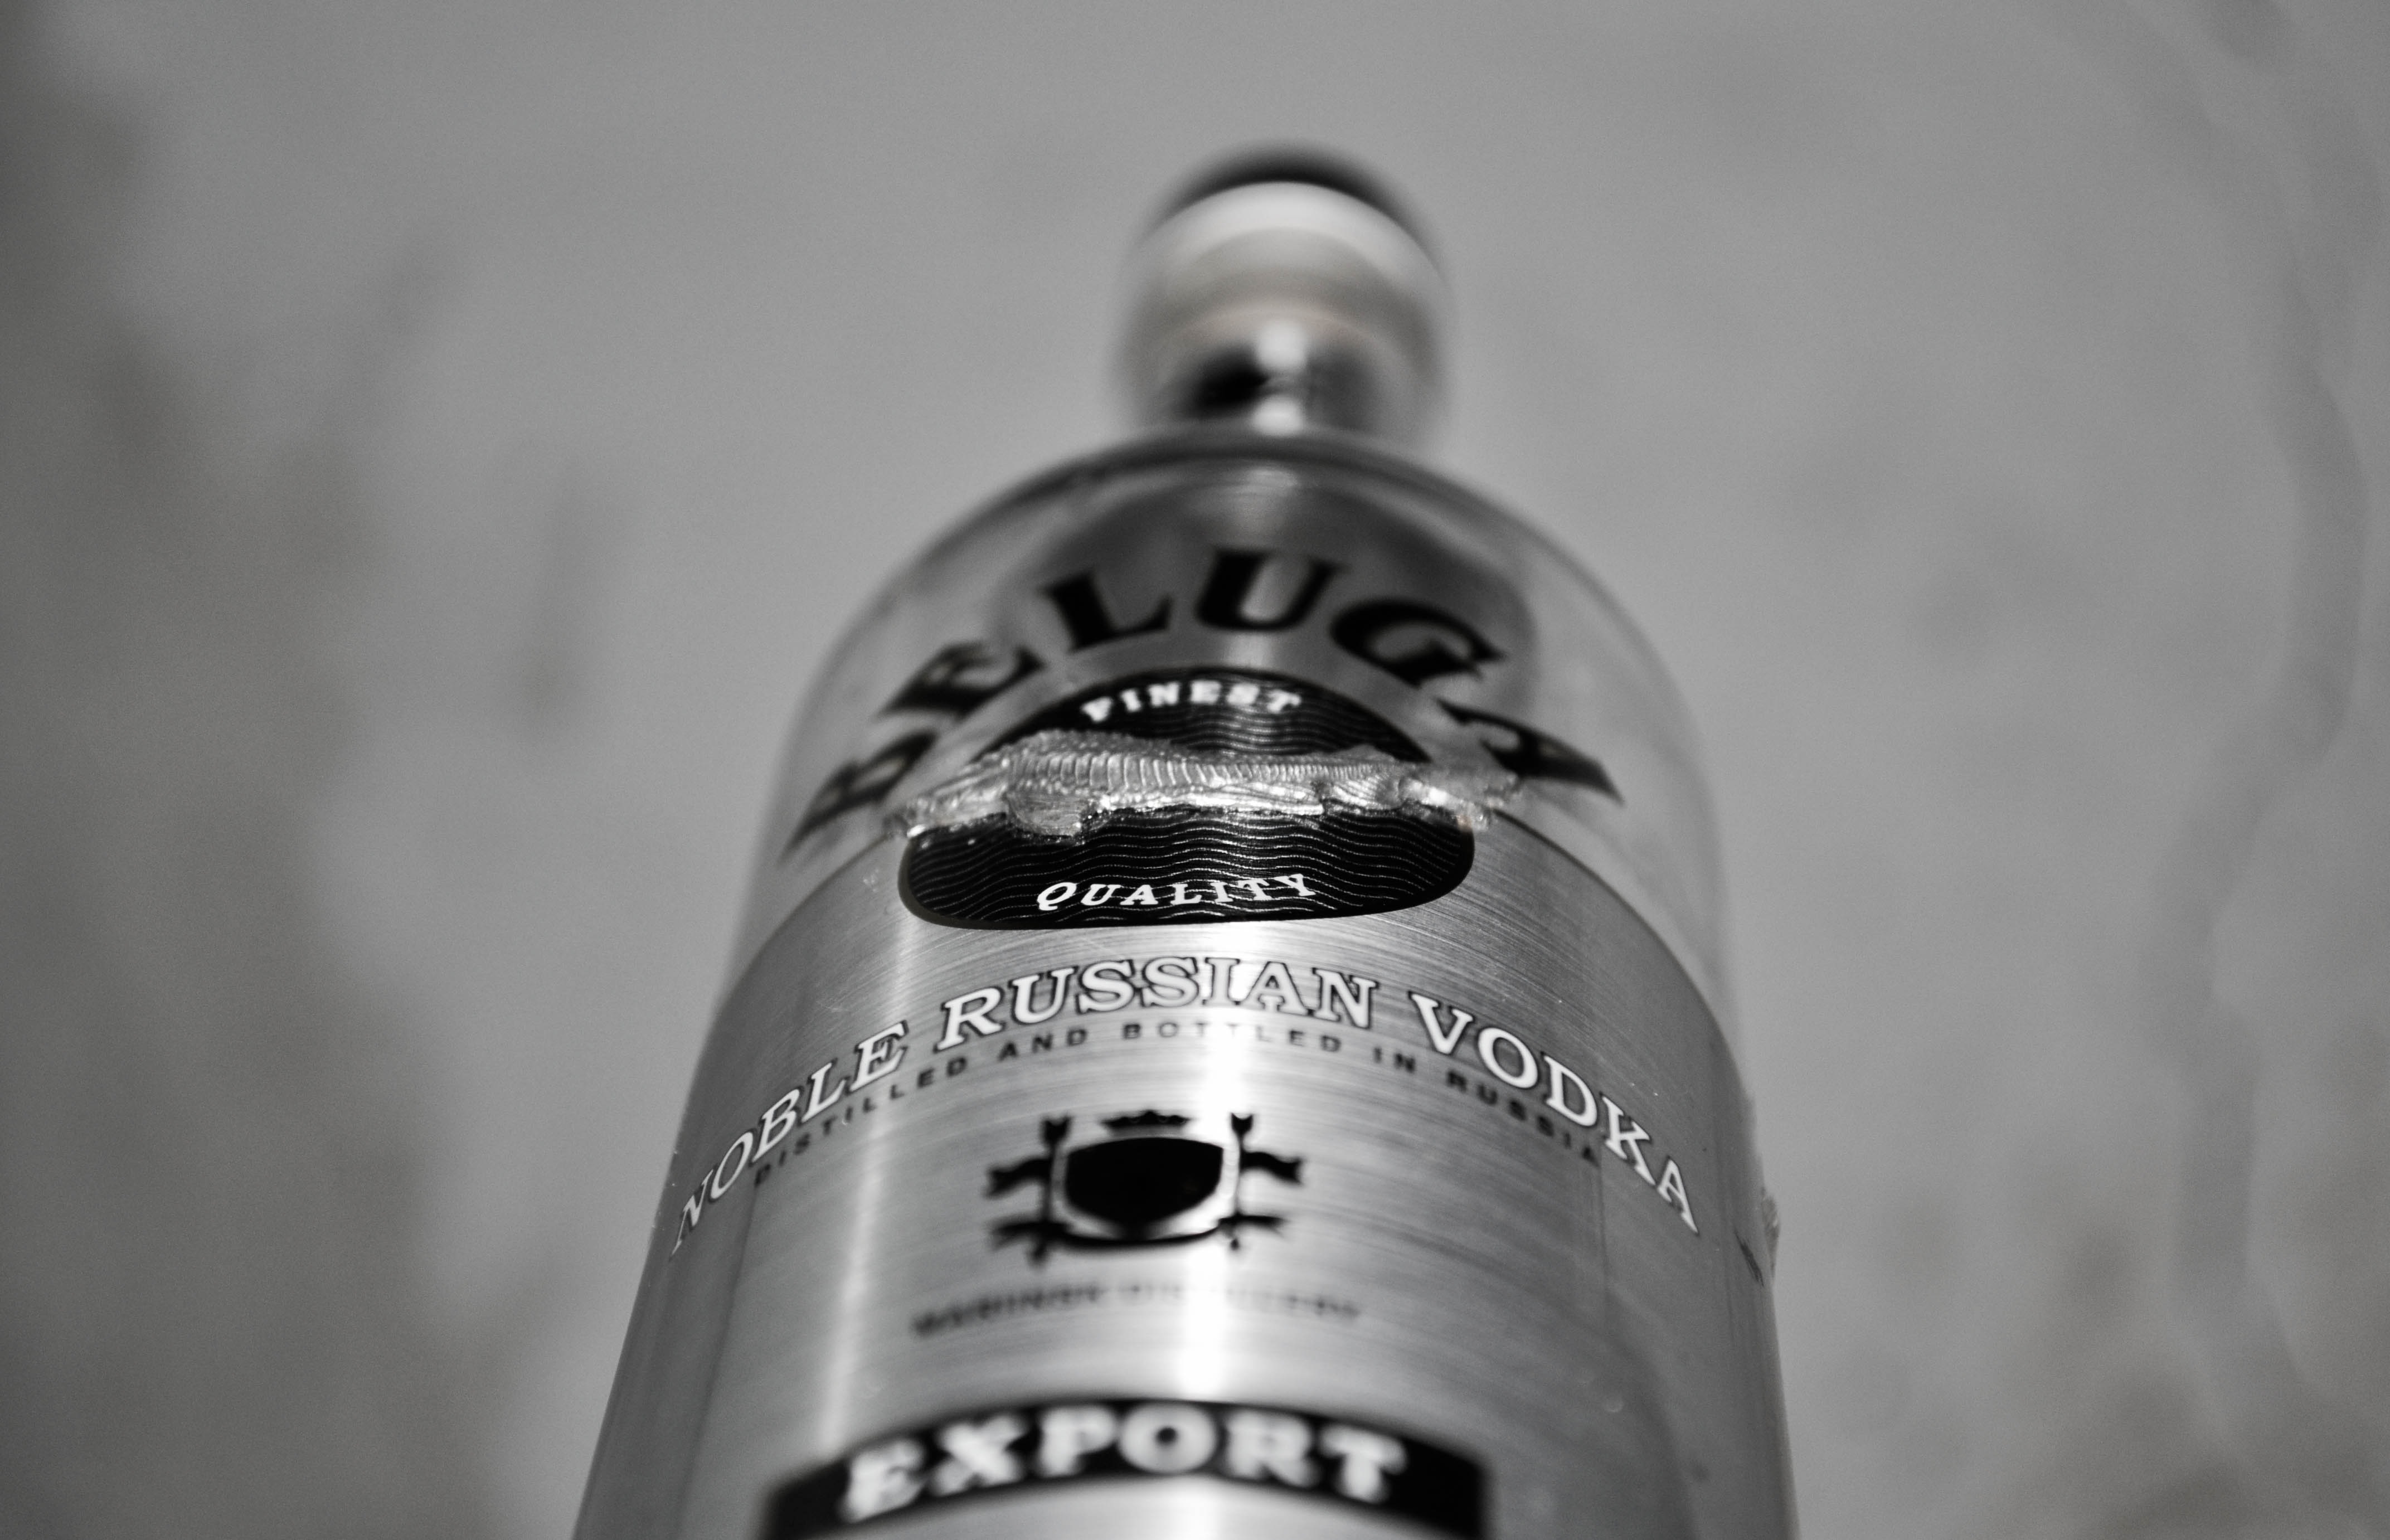
black and white, white, beverage, drink, bottle, black, monochrome, alcohol, close up, brand, alcoholic, shot, vodka, alcoholic beverage, monochrome photography, distilled beverage